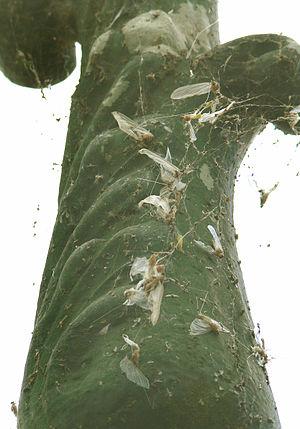
Base de luminaires et éléments architectural de la partie supérieure du Pont canal de Briare (pont d'acier riveté et de pierre, dessiné par Gustave Eiffel), qui passe au dessus de la Loire (France, Région centre, Département du Loiret), perpendiculairment à celle ci. Exemple d'impact de la ""pollution lumineuse"" sur la Loire, fleuve qui est souvent qualifié de dernier fleuve sauvage de France. Plus les lampes sont proche du centre et de l'axe du fleuve (sur le pont qui la traverse perpendiculairement), plus ces lampes attirent les insectes nocturnes qui viennent d'émerger de l'eau (Rem
La notion de « piège écologique » peut avoir plusieurs sens :